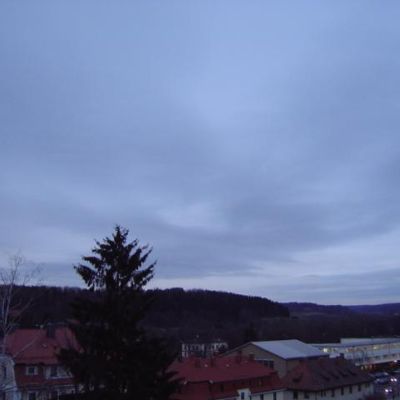
Cloud type: Altostratus (As)